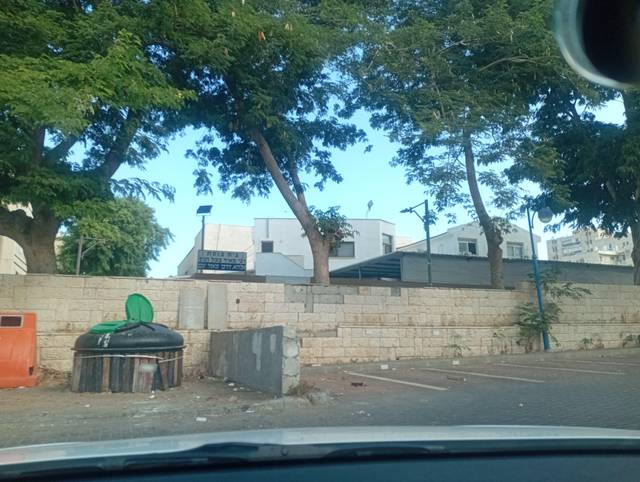
Region: Israel
Coordinates: 31.65, 34.555